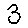
Label: 3